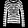
Label: Pullover